Johann Leusden

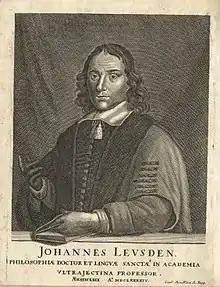
Johannes Leusden

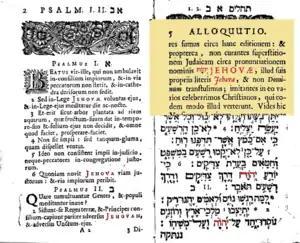
Excerpt from Leusden's "Sefer Tehilim Liber Psalmorum" using God's name Jehovah.

Johannes Leusden (also called Jan (informal), John (English), or Johann (German)) (26 April 1624 – 30 September 1699) was a Dutch Calvinist theologian and orientalist.